Tropical cyclones in 2011

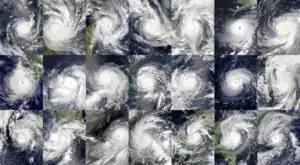
Satellite photos of the 21 tropical cyclones worldwide that reached at least Category 3 on the Saffir–Simpson scale during 2011, from Wilma in January to Kenneth in November. Among them, Songda (third-to-last image in the first row) was the most intense, with a minimum central pressure of 920 hPa.

During 2011, tropical cyclones formed within seven different tropical cyclone basins, located within various parts of the Atlantic, Pacific and Indian Oceans. The strongest tropical cyclone of the year was Typhoon Songda, with a minimum central pressure of 920 hPa (mbar). The costliest tropical cyclone of the year was Hurricane Irene, which caused $14.2 billion worth of damage. The deadliest tropical cyclone of the year was Severe Tropical Storm Washi, which killed 2,546 people. During the year, a total of 130 tropical cyclones had formed this year to date. 75 tropical cyclones had been named by either a Regional Specialized Meteorological Center (RSMC) or a Tropical Cyclone Warning Center (TCWC). Thirty-nine of these named systems eventually intensified into hurricane-equivalent tropical cyclones.